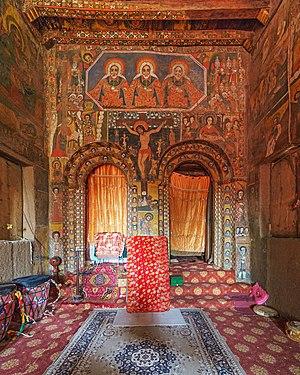
L'église Debré Berhan Sélassié, « mont de la lumière de la Trinité », est une ancienne et très célèbre église éthiopienne orthodoxe située sur une colline à la limite nord, vers le nord-est de la ville de Gondar, en Éthiopie. Elle se trouve au centre de la zone conventuelle.
L'histoire de l'Église éthiopienne orthodoxe commence à sa fondation, vers le milieu du IVᵉ siècle par Frumence d'Aksoum. C'est une des premières Églises chrétiennes du continent africain. Après sa création dans le royaume d'Aksoum, le christianisme s'étend vers l'ouest et le sud. Au VIIᵉ siècle, les conquêtes musulmanes et l'installation de plusieurs sultanats dans la Corne de l'Afrique l'isolent partiellement du reste du monde chrétien. C'est la source du mythe du Royaume du prêtre Jean.
L'Éthiopie, en forme longue la république démocratique fédérale d’Éthiopie, en amharique Ītyōṗṗyā, ኢትዮጵያ et ye-Ītyōṗṗyā Fēdēralāwī Dīmōkrāsīyāwī Rīpeblīk, የኢትዮጵያ ፌዴራላዊ ዲሞክራሲያዊ ሪፐብሊክ, est un État de la Corne de l'Afrique. L'Éthiopie a des frontières communes avec l'Érythrée au nord, la Somalie à l'est-sud-est, le Soudan au nord-ouest, le Soudan du Sud à l'ouest-sud-ouest, le Kenya au sud et la république de Djibouti au nord-est. Depuis l'indépendance de l'Érythrée en 1993, l'Éthiopie n'a plus d'accès à la mer.